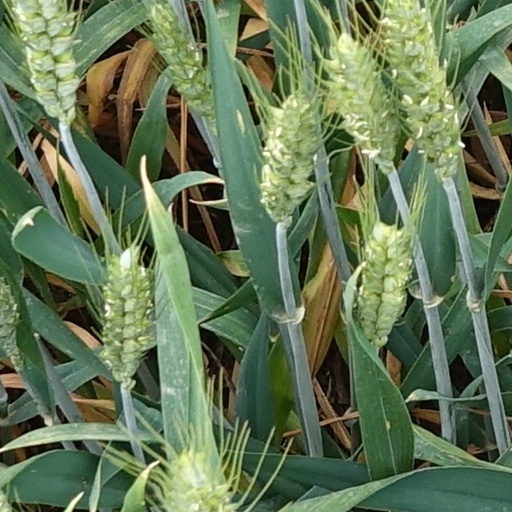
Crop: wheat